Parting of the Red Sea

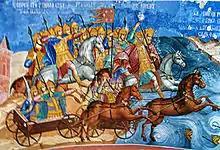
"Crossing the Red Sea", a wall painting from the 1640s in Yaroslavl, Russia

The incident of the Egyptian tyrant Pharaoh chasing down Moses and the Israelites, followed by the drowning in the sea, is mentioned in several places in the Quran. As per God's command, Moses came to the court of Pharaoh to warn him for his transgressions. Mūsā clearly manifested the proof of prophethood and claimed to let Israelites go with him. The Magicians of Pharaoh's cities, whom he gathered to prove to the people that the person claiming to be prophet is a magician; eventually they all believed in Moses. This enraged Pharaoh. But he couldn't frighten them in any way. Later they were pursued by Pharaoh and his army at sunrise. But God revealed to Moses beforehand to leave with His servants at night, for they will be pursued. The Quranic account about the moment: